Integrated Motor Assist

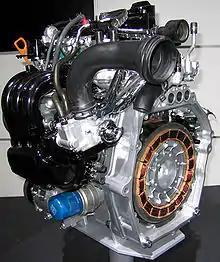
Honda Insight IMA, 1999.

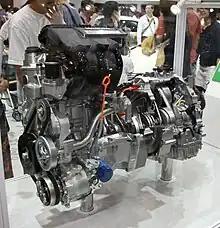
Honda Insight IMA, 2009.

Integrated Motor Assist (IMA) is a hybrid vehicle powertrain technology developed by Honda, first introduced in 1999 with the launch of the first-generation Honda Insight. IMA is a type of parallel hybrid system that incorporates an electric motor positioned between the vehicle's internal combustion engine and transmission. The electric motor serves multiple functions, including acting as a starter motor, generator, engine balancer, and providing power assist during acceleration.